Kurt Mendel

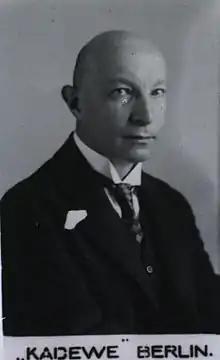
Kurt Mendel 1874–1946)

Kurt Mendel (January 27, 1874 - 1946) was a German neurologist who was a native of Berlin, of Jewish origins.